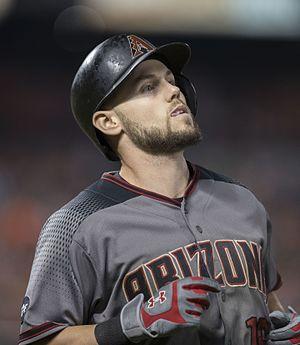
Christopher Scott Owings est un joueur d'arrêt-court des Diamondbacks de l'Arizona de la Ligue majeure de baseball.